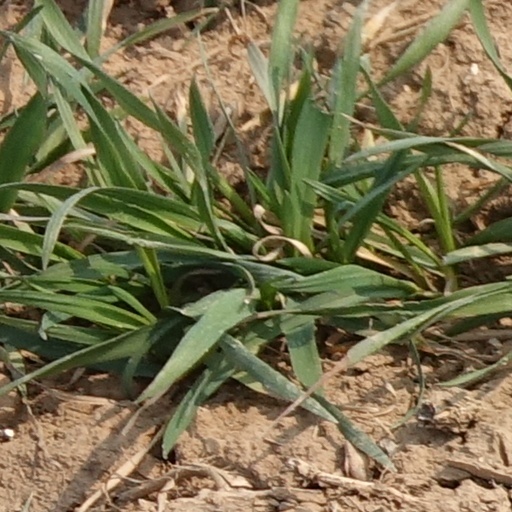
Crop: wheat